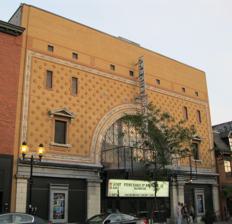
Building: Beanfield Theatre
Country: Canada
Year built: 1912
The Beanfield Theatre, located on Rue Notre-Dame Ouest in Montreal . Theatre in Montreal, Canada The Beanfield Theatre ( French : Théâtre Beanfield ) (previously known as Corona Theatre), in Montreal , Quebec , Canada is located at 2490 Rue Notre-Dame Ouest in the Little Burgundy neighbourhood of the borough of Le Sud-Ouest . It is one of several vintage movie theatres in Montreal whose façade and interior have retained their original appearance. It is mostly used for musical performances and live events. History The theatre was built in 1912 for silent film . Originally known as the Family Theatre, it was designed by architects Joseph-Cajetan Dufort and Louis-Joseph-Théophile Décary for the Duchess Amusement Company; which owned the theatre until 1923, when it was sold to the United Amusements Corporation . With the sale, the theatre acquired the name Théâtre Corona, and was modified by architect Daniel John Crighton and theatre decorator Emmanuel Briffa . The original glass and metal marquee were also replaced by a cast-iron design by Crighton in 1938. It was acquired by the city of Montreal in 1967 and then rented to the Noiseux Plumbing Supply Co., which used the hall as storage. In the 1980s it was a filming location for films by André Forcier and Jean Beaudin . It was re-opened briefly in the summer of 1987 by Les Petites Filles aux Allumettes for performances of hybrid theatre and visual arts. It was acquired by the nonprofit " Institut des arts de la scène " in October 1997 and was renovated and reopened in 1998. Its façade was restored in 2004. The interior of the theatre suffered C$ 50,000 of damage following an electrical fire in March 2007. In December 2012, the theatre was acquired by Virgin Mobile in partnership with Evenko , and the latter is now the property manager. The name was then changed to Virgin Mobile Corona Theatre. The name reverted to Théâtre Corona a few years later. In June 2023, the theatre assumed a new sponsor, Beanfield, and the name was changed to Beanfield Theatre. References